Kirill Grebenshchikov

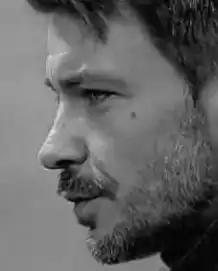

Kirill Yurievich Grebenshchikov (born June 22, 1972, Moscow) is a Russian film and theater actor.